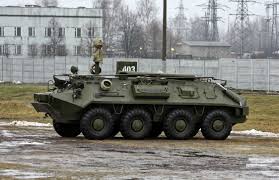
Label: BTR-60